Risen (2016 film)

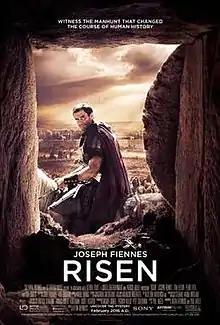
Theatrical release poster

Risen is a 2016 biblical drama film directed by Kevin Reynolds and written by Reynolds and Paul Aiello. An American-Spanish co-production, the film stars Joseph Fiennes, Tom Felton, Peter Firth, and Cliff Curtis, and details a Roman soldier's search for Jesus's body following his resurrection. Columbia Pictures released the film to theaters in the United States on February 19, 2016. It received mixed reviews and grossed $46 million worldwide.